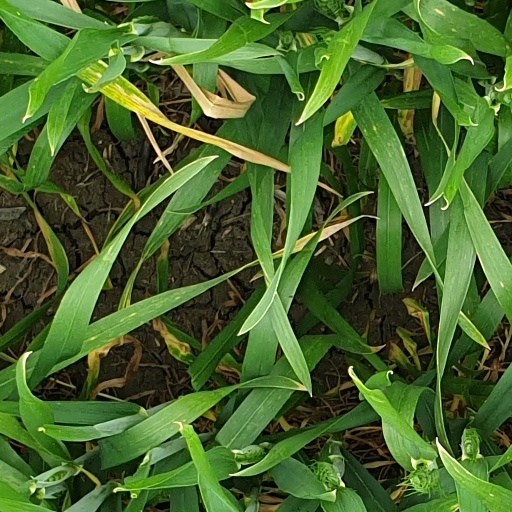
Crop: wheat